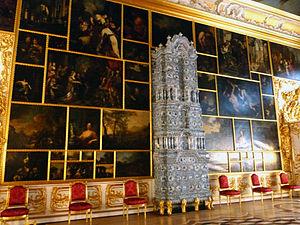
La Salle des Tableaux est une grande salle du palais Catherine situé à 25 kilomètres de Saint-Pétersbourg.